Hudson County Community College

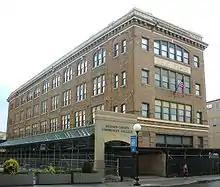
25 Journal Square, known as Pathside, is a former HCCC building slated to become Jersey City Museum

The school's main campus is located in Jersey City, with several institutions tapered throughout Journal Square and nearby Bergen Square. It is accessible via the PATH rapid-transit railroad system and bus service at the Journal Square Transportation Center. Located in the northern part of the county, The North Hudson Higher Education Center is a seven-story facility next to the Bergenline Avenue (HBLR station) at Kennedy Boulevard and 48th Street in Union City. HCCC also offers off-campus classes in Bayonne, Hoboken, Kearny, with some held in public buildings such as high schools.